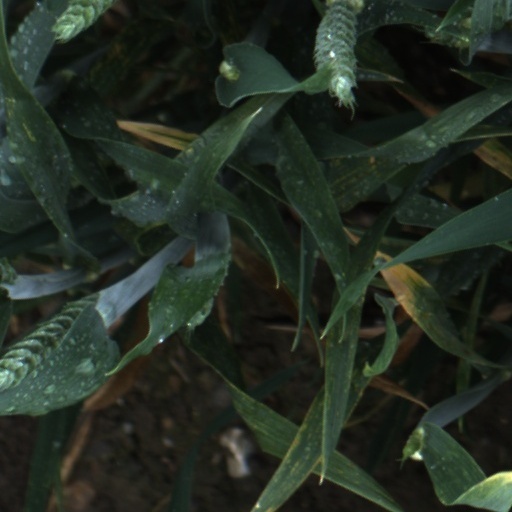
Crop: wheat